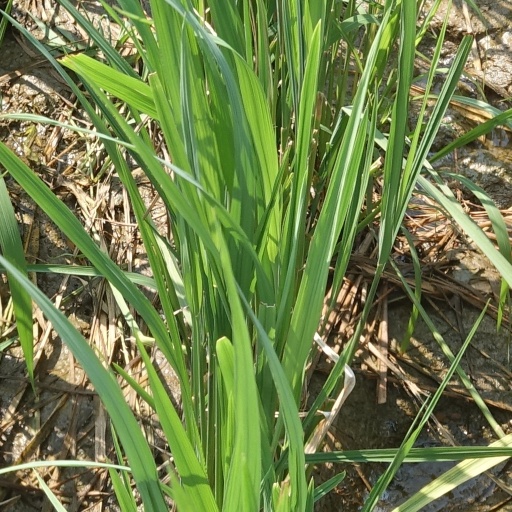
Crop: rice